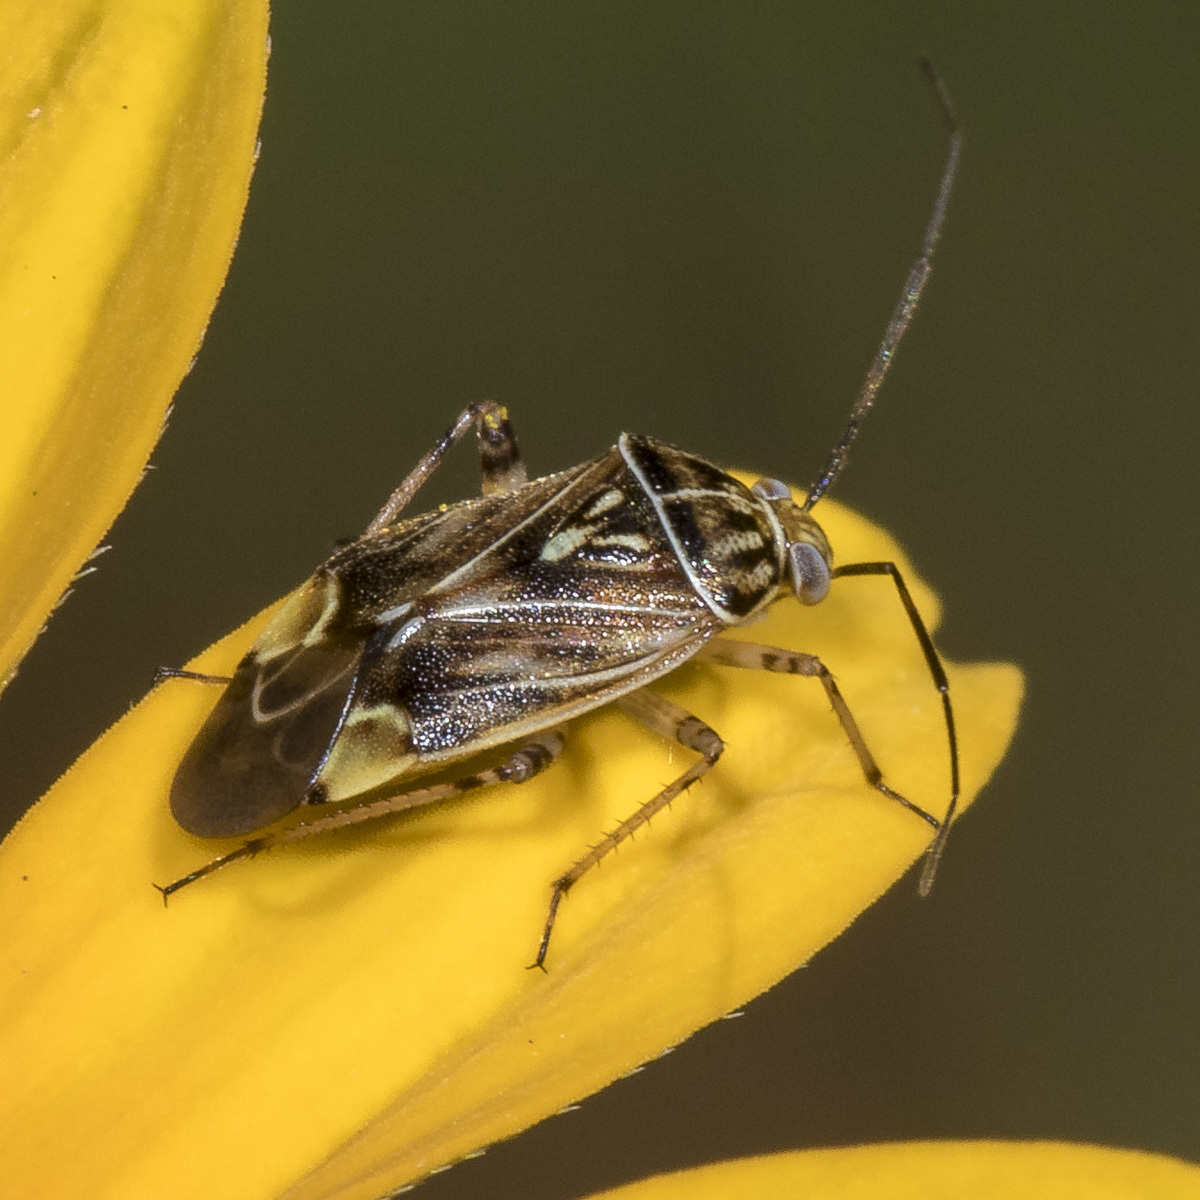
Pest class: lygus_bug